Aundra Thompson

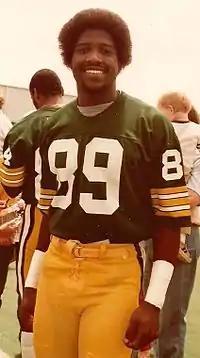
Thompson in 1981

Aundra Thompson (born January 2, 1953) is an American former professional football wide receiver in the National Football League (NFL). He played college football at Texas A&M-Commerce and was selected by the Green Bay Packers in the fifth round of the 1976 NFL draft. In 1981, he left the Packers and joined the San Diego Chargers.